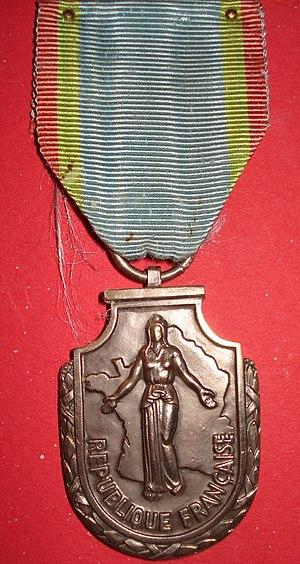
Plaque métallique formant un écusson. Une guirlande de feuille entoure sa partie principale.L'avers porte une République en pied, bras écartés sur fond de carte de France et REPUBLIQUE FRANCAISE. Au revers, MERITE TOURISTIQUE. Ruban bleu ciel bordé de 2 raies verticales verte et rouge sur les bords.